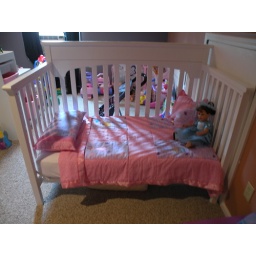
Big girl bed complete with quilt and pillows made by Mommy.